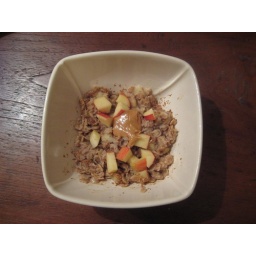
1/2 cup oats, 1 cup almond milk, 1/2 chopped apple cooked in and some on top, 1 tablespoon flaxmeal, cinnamon, and 1/2 tablespoon peanut butter